Uwe Wolf

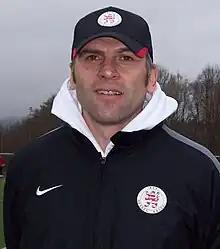
Wolf in 2012

Uwe Wolf (born 10 August 1967 in Neustadt an der Weinstraße) is a German football coach and former professional player.